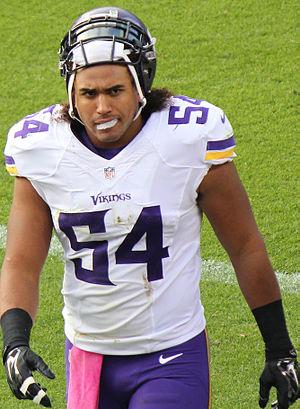
Eric-Nathan M. Kendricks, né le 29 février 1992 à Clovis, est un joueur américain de football américain.